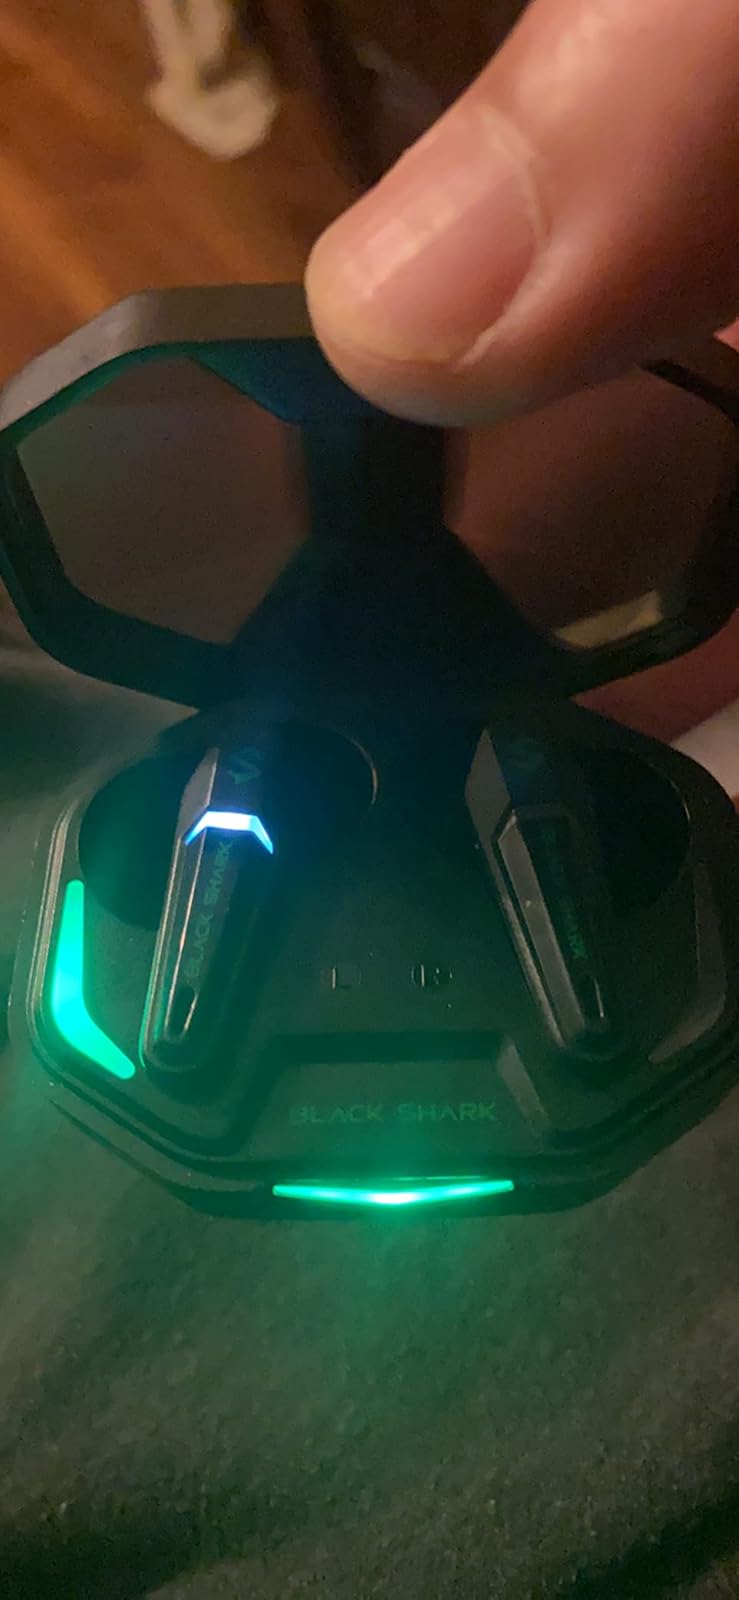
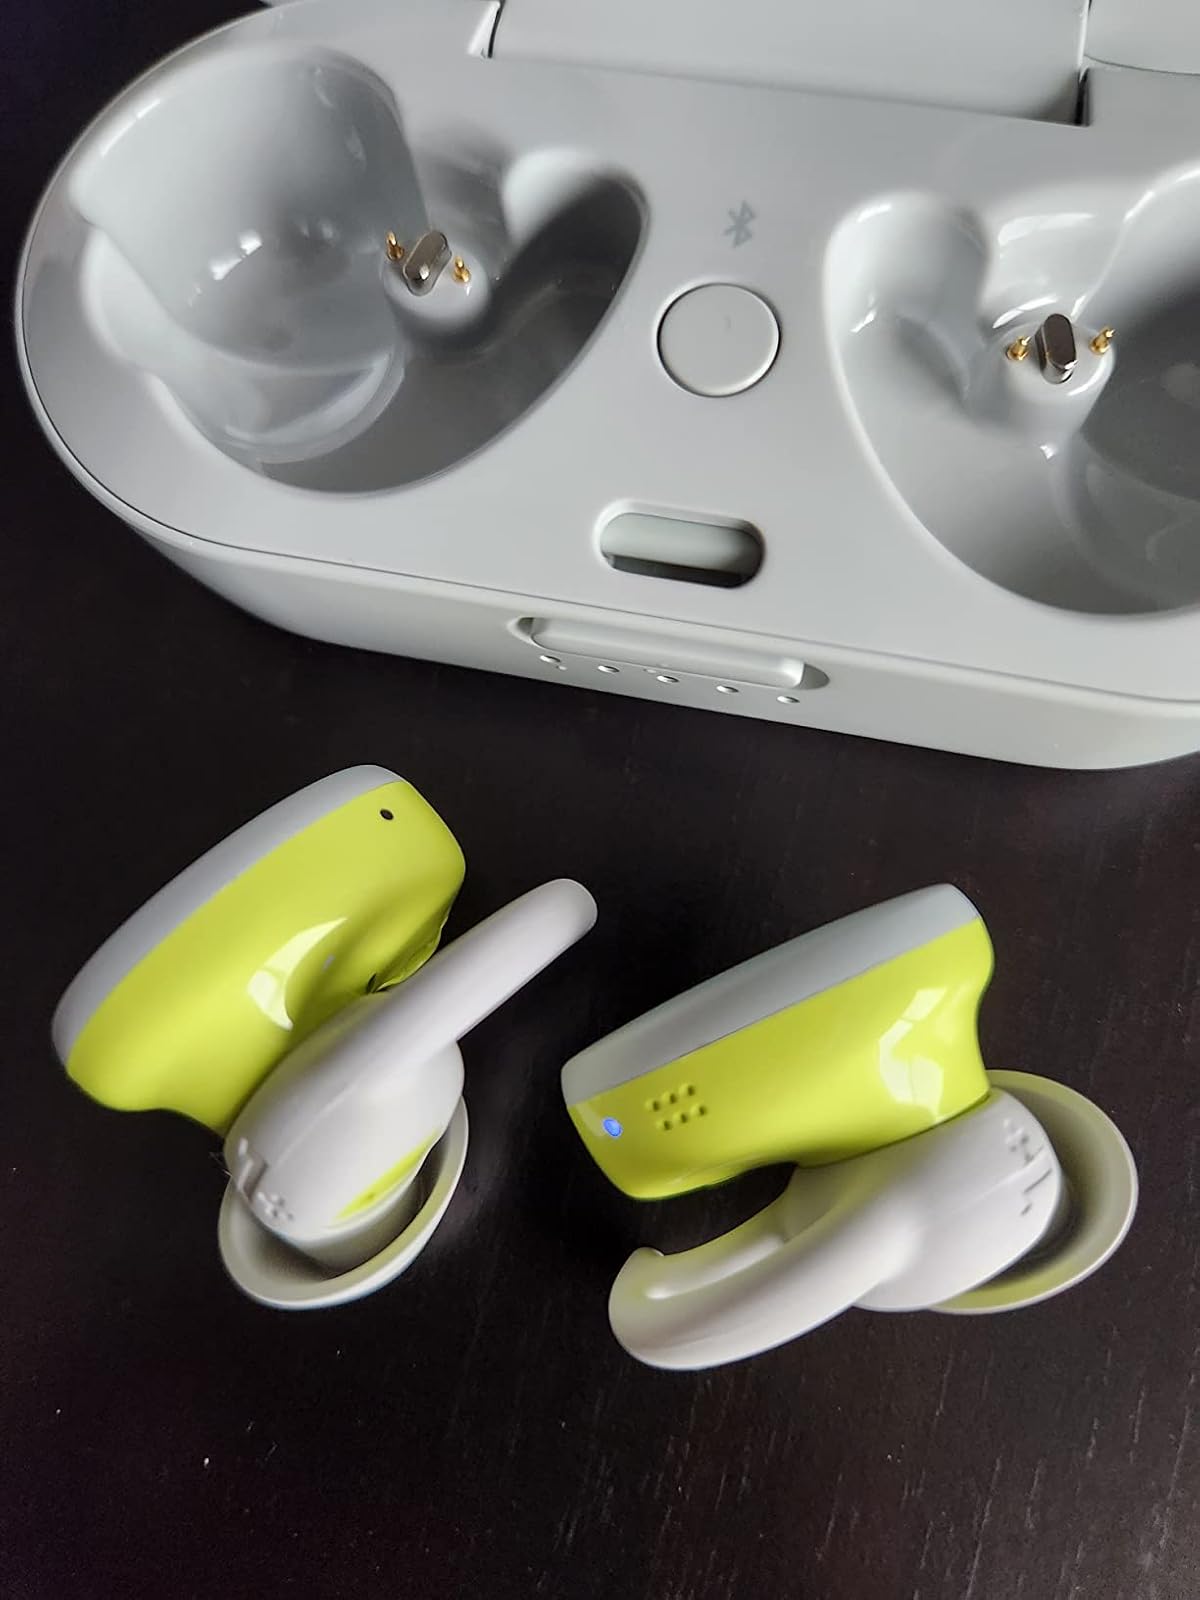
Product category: earbuds
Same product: no